History of Sandbach

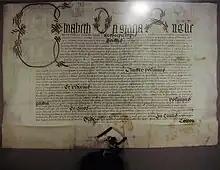
Reproduction of Royal Charter awarded by Queen Elizabeth in 1579 to Sir John Radcliffe of Ordsall for a market to be held in Sandbach, on display in the Town Council.

Sandbach has been a market town since the 1579 when it was granted a Royal Charter by Elizabeth I due to the petitioning of Sir John Radclyffe of Ordsall who as the largest landowner in Sandbach and the owner of the Old Hall encouraged the farmers of the area to go and hold a market in the town on Thursdays. The actual Charter is still preserved and can be found in Chester, a reproduction can be found in the Sandbach Town Council meeting offices, which are at the Literary Institution. The charter also granted the town the right to hold two annual fairs, which lasted for two days, and were held around Easter and early September. Today the Thursday market is still held outdoors on Scotch Common, and in and around Sandbach Town Hall. Nearby are some wetlands called Sandbach Flashes.